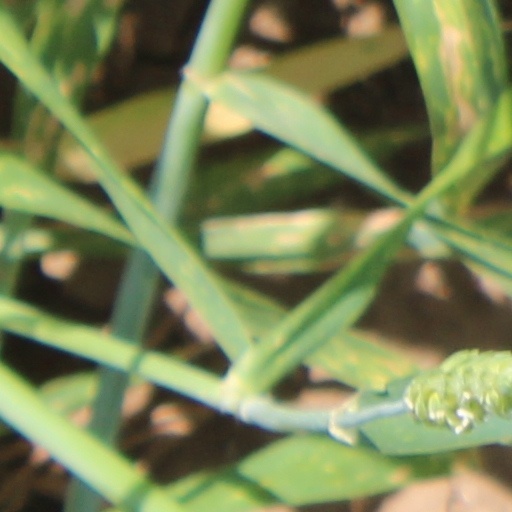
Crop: wheat